Korakuen Hall

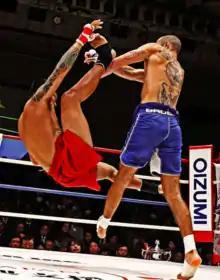
Dave Leduc sweeping opponent at inside the Korakuen Hall.

On April 16, 1962, the Korakuen Hall was officially opened with a capacity of approximately 2,000 people. It is located inside the Tokyo Dome City, one of Tokyo's biggest attractions. The venue hosted the boxing events for the 1964 Summer Olympics.